Tom Cooper (cricketer)

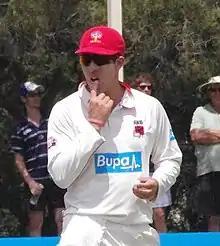
Cooper with the South Australian cricket team in 2011.

Tom Lexley William Cooper (born 26 November 1986) is an Australian–Dutch cricketer who played for South Australia in Australian domestic cricket and for the Brisbane Heat in the Big Bash League (BBL). He is a right-handed middle order batsman and a right-arm off-spinner, and in addition to representing the Netherlands, he has represented Australia in the Under-19 Cricket World Cup.